Zgornja Slivnica

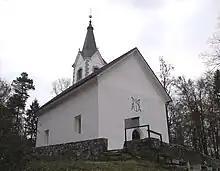
Saint Mary Magdalene Church in Zgornja Slivnica

The local church, built on Mount Saint Mary Magdalene, is dedicated to Saint Mary Magdalene and belongs to the Parish of Šmarje-Sap. In its core it is a 15th-century Gothic building that was restyled and vaulted in the late 17th century. The church is built on top of the ruins of an extensive prehistoric fortification. The altar furnishings in the church mainly date from the 19th century, but include a 17th-century chalice. The first structure at the site was a chapel built in the rural Gothic style, and the church was first mentioned in written sources in 1663. The church has three Baroque altars. The main altar is dedicated to Saint Mary Magdalene, and a painting of the saint by an unknown artist, dating from the mid-17th century, hangs on the right side of the nave. The north side altar is dedicated to Saint John of Nepomuk and Saint Apollonia. A painting of Mary Immaculate by Štefan Šubic hangs on the north side. The south side altar is dedicated to Saints Cosmas and Damian.